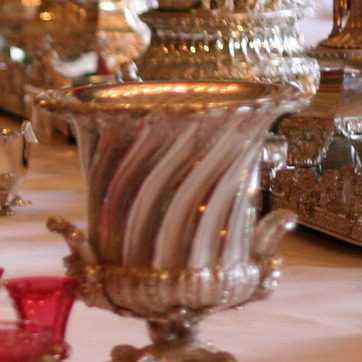
Material: ceramic